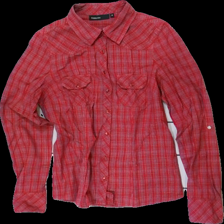
View: front
Type: Shirt
Category: Ladies
Brand: Kappahl
Colors: Red, Grey, White
Material: 100% cotton
Pattern: Checkered print
Cut: Regular
Size: 36
Season: All
Damage location: middle center
Price range: 50-100
Recommended usage: Reuse
Description: rutig skjorta, lite sträv